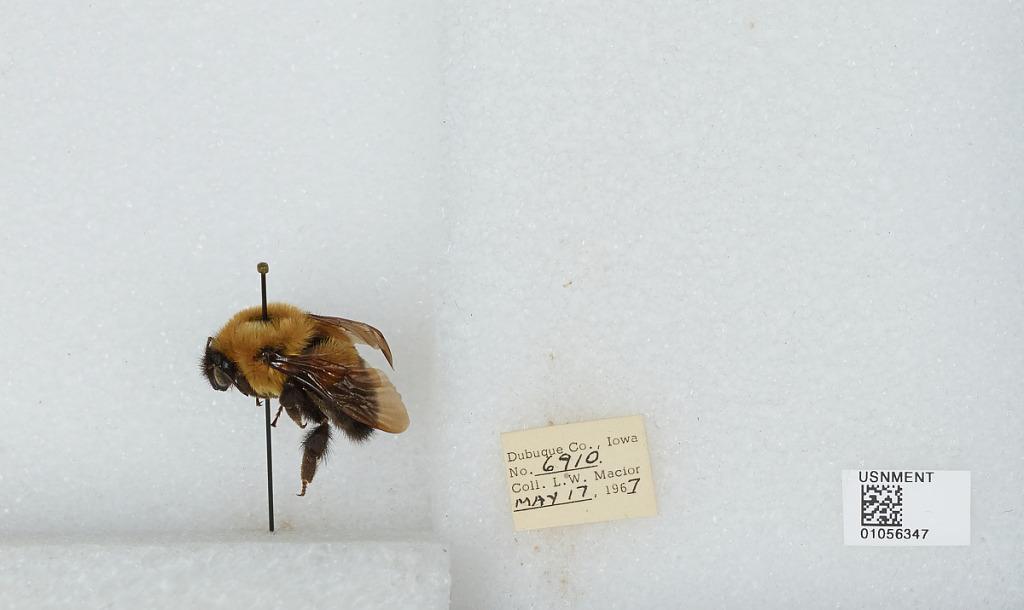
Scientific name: Bombus (Pyrobombus) bimaculatus Cresson
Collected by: L. Macior
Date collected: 1967-5-17
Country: United States
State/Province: Iowa
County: Dubuque
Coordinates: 42.4694, -90.8292